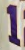
Number: 1